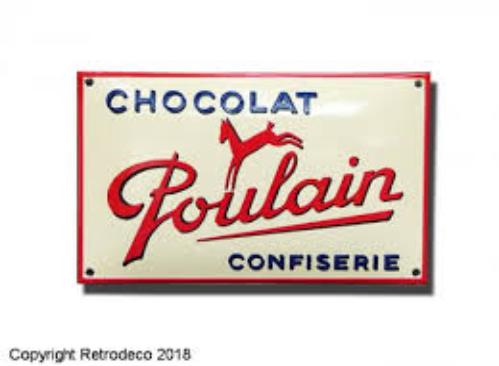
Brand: Poulain
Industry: Food